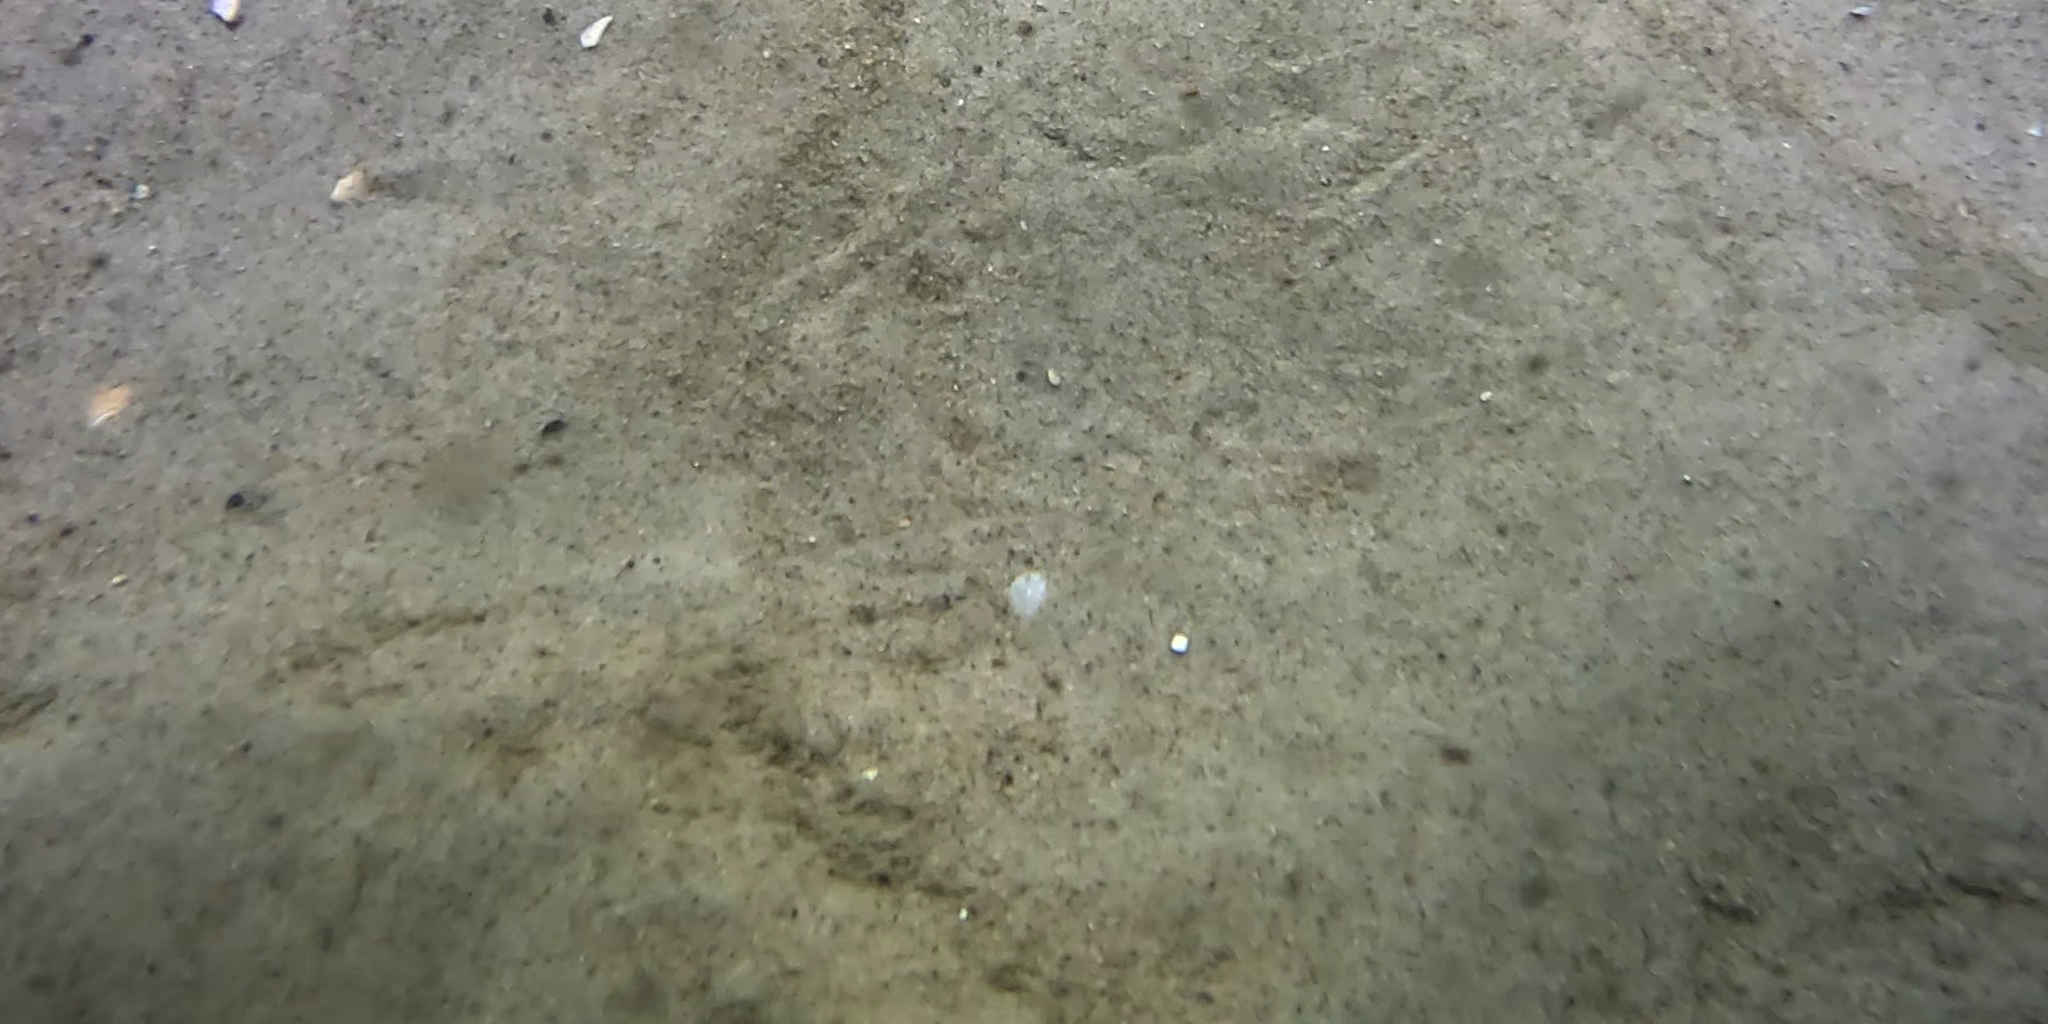
Seabed habitat: sand